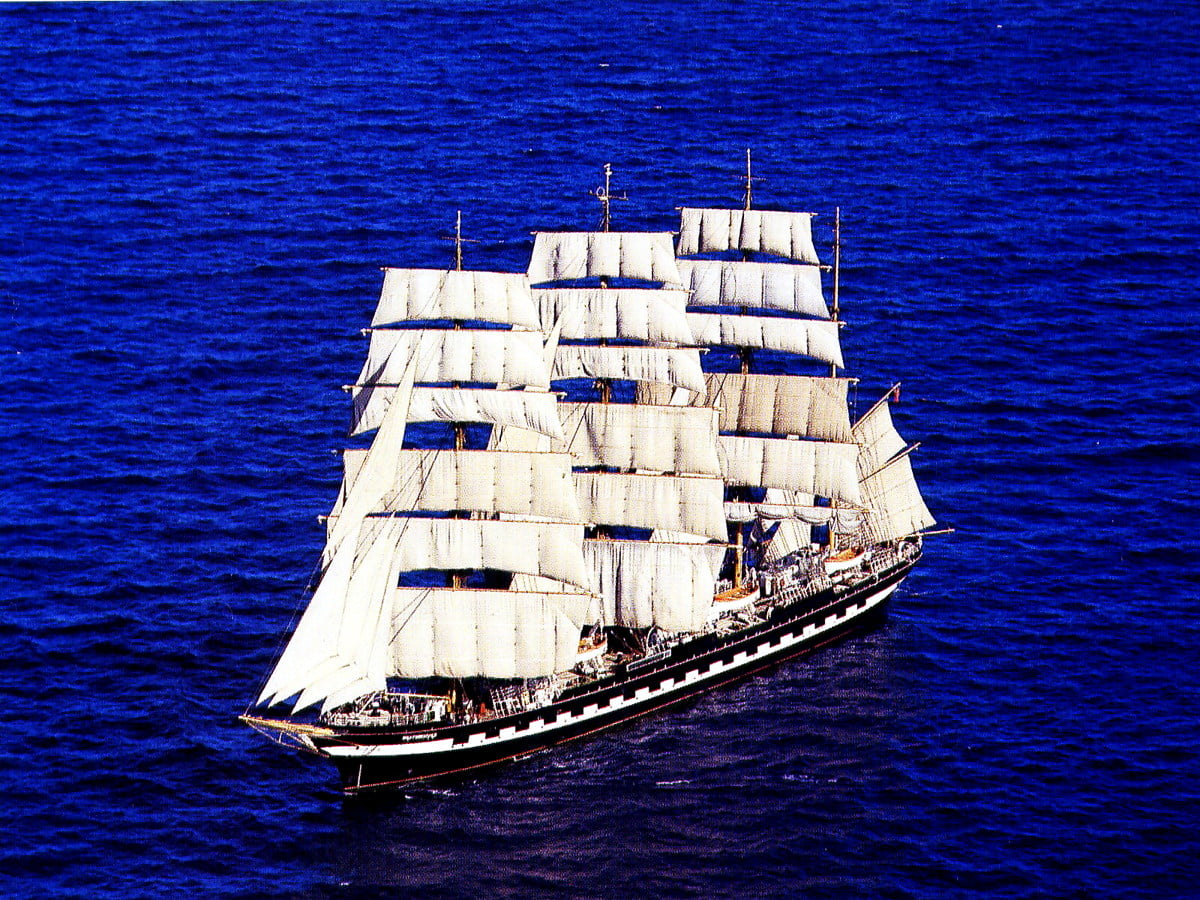
Vehicle type: Ships